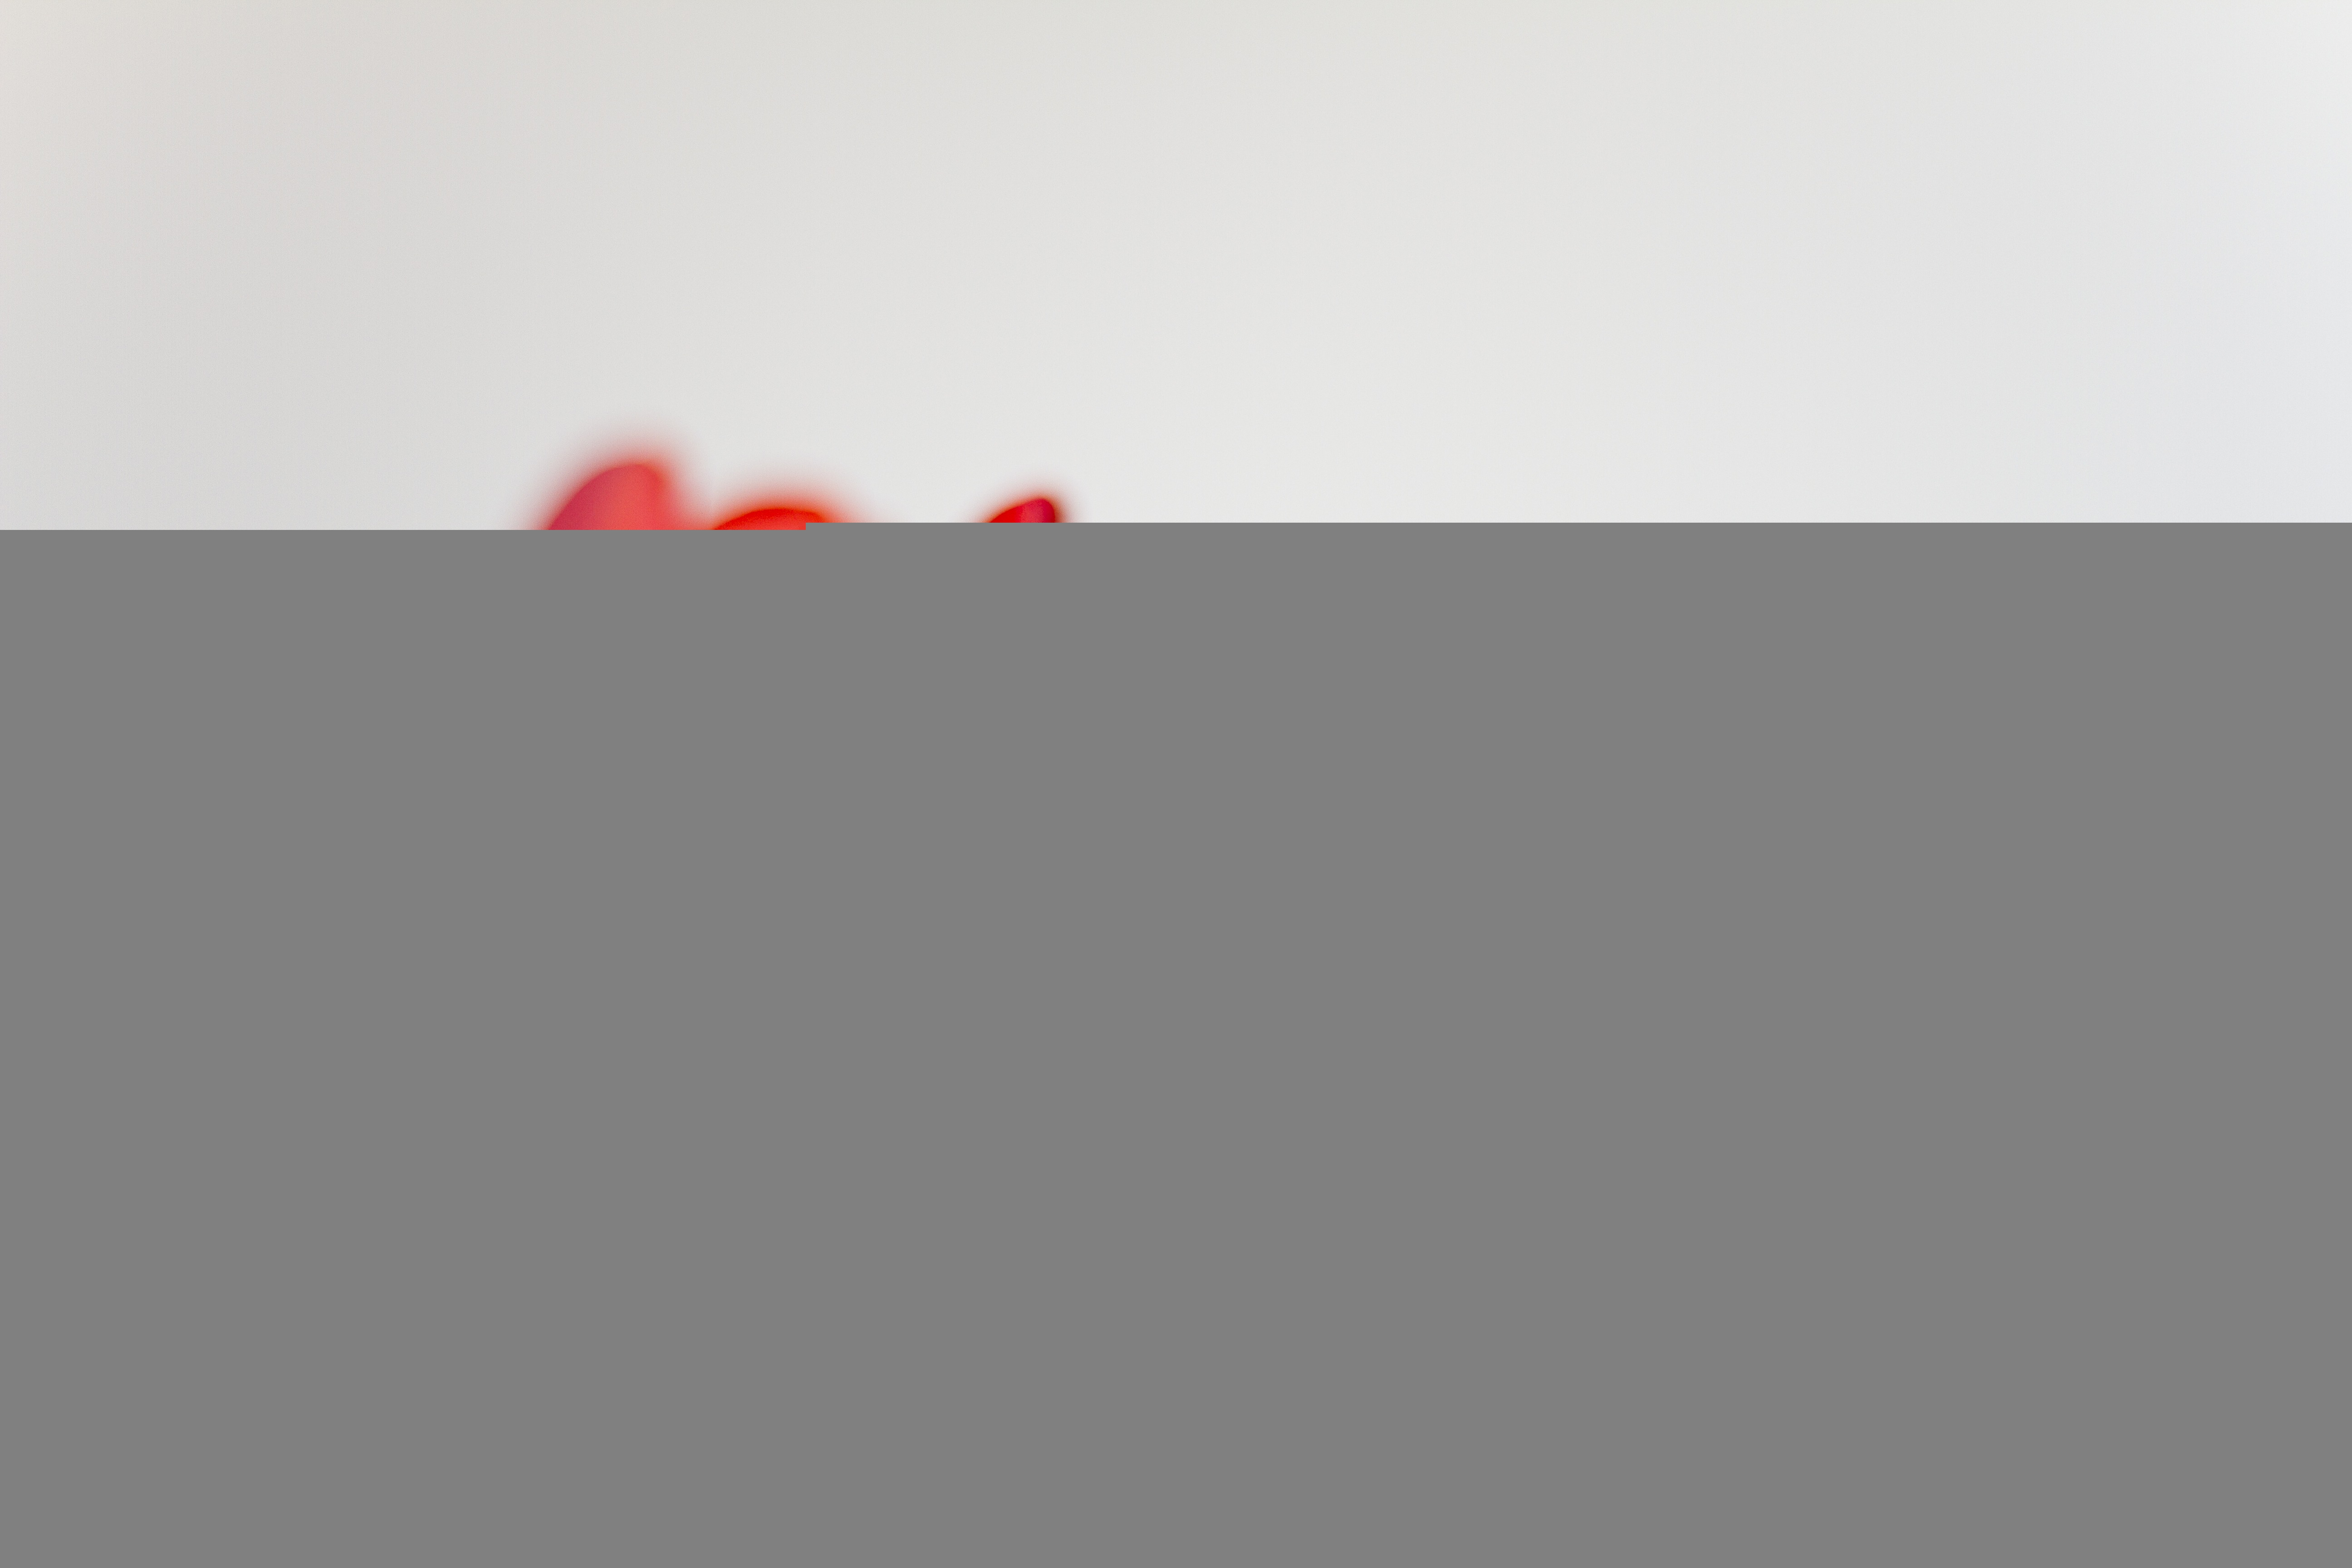
nature, flower, summer, bouquet, vase, line, spring, red, grow, garden, fauna, florist, present, brand, product, lovely, logo, growing, tulips, birthday